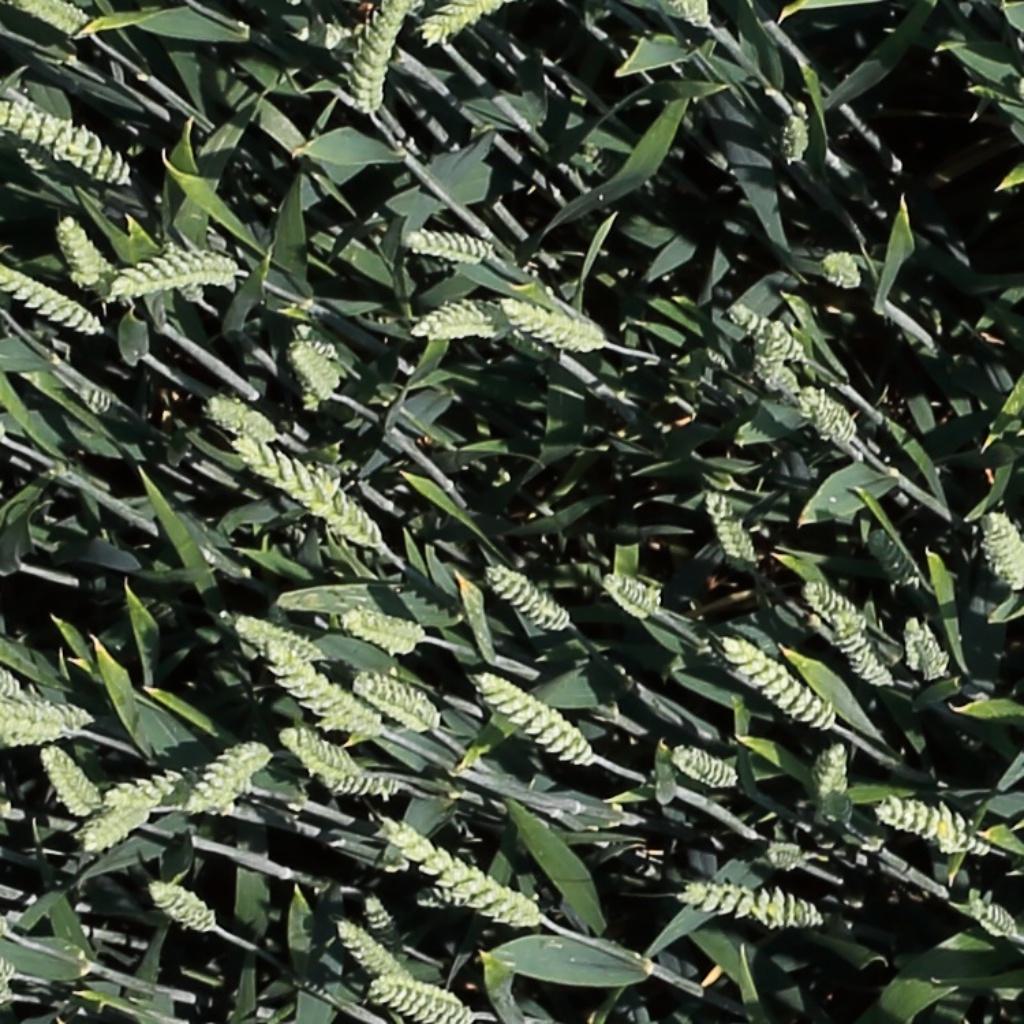
Country: Switzerland
Location: Usask
Wheat development stage: Filling